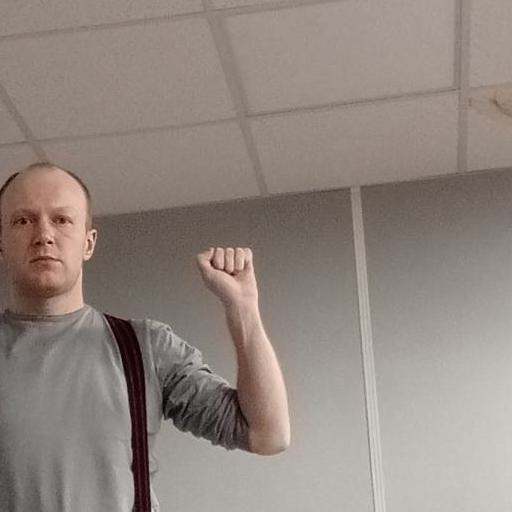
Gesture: fist